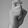
ASL letter: X